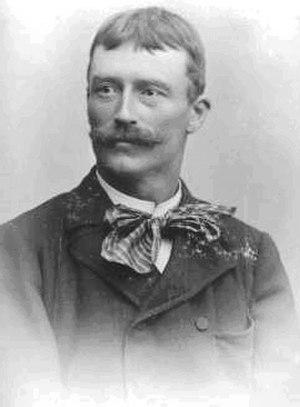
Ludwig Purtscheller, né le 6 octobre 1849 à Innsbruck et mort le 3 mars 1900 à Berne, est un alpiniste et professeur autrichien qui a profondément marqué l'histoire de l'alpinisme sans guide.